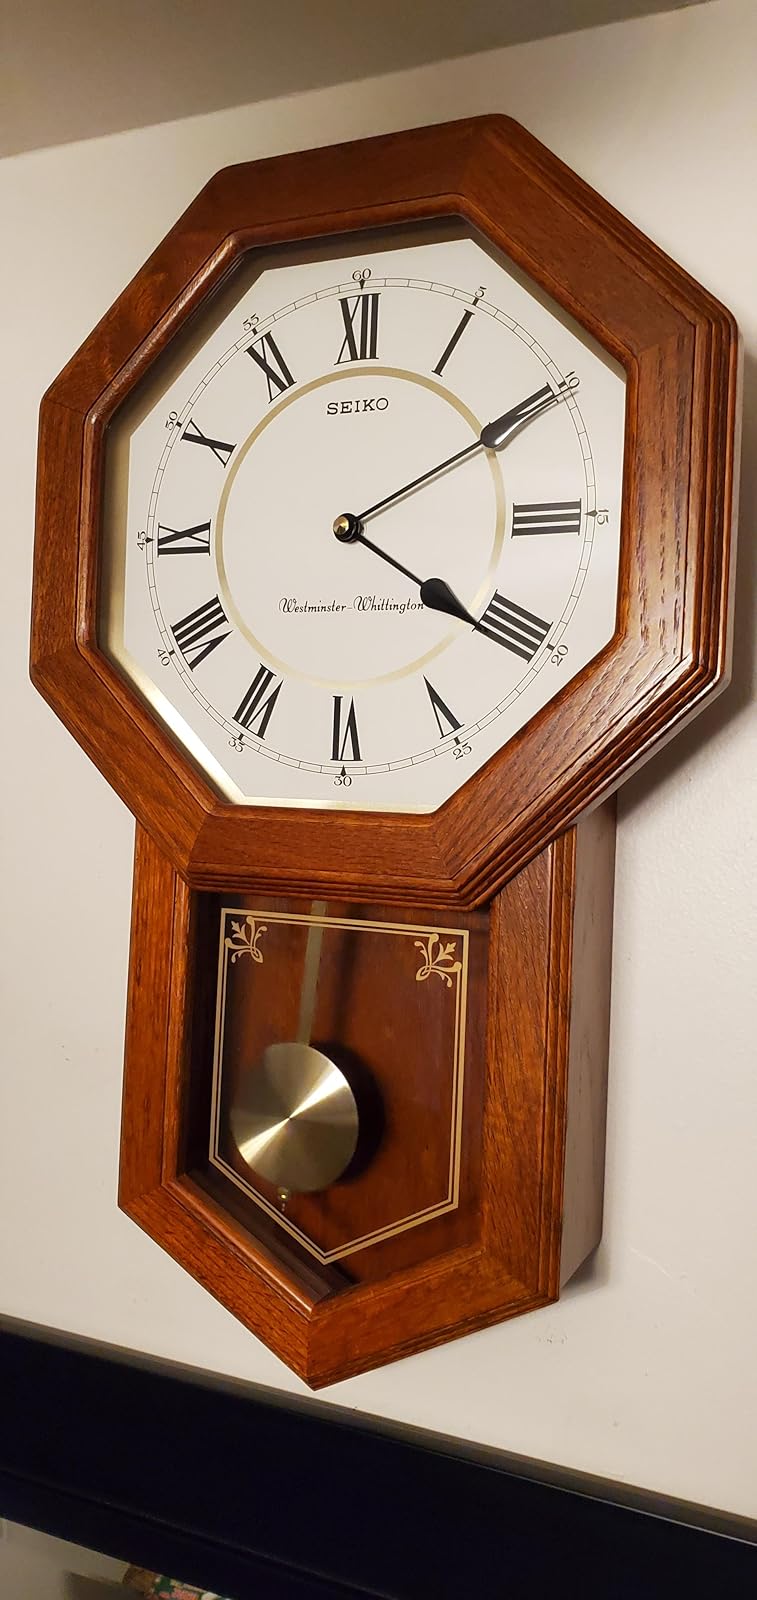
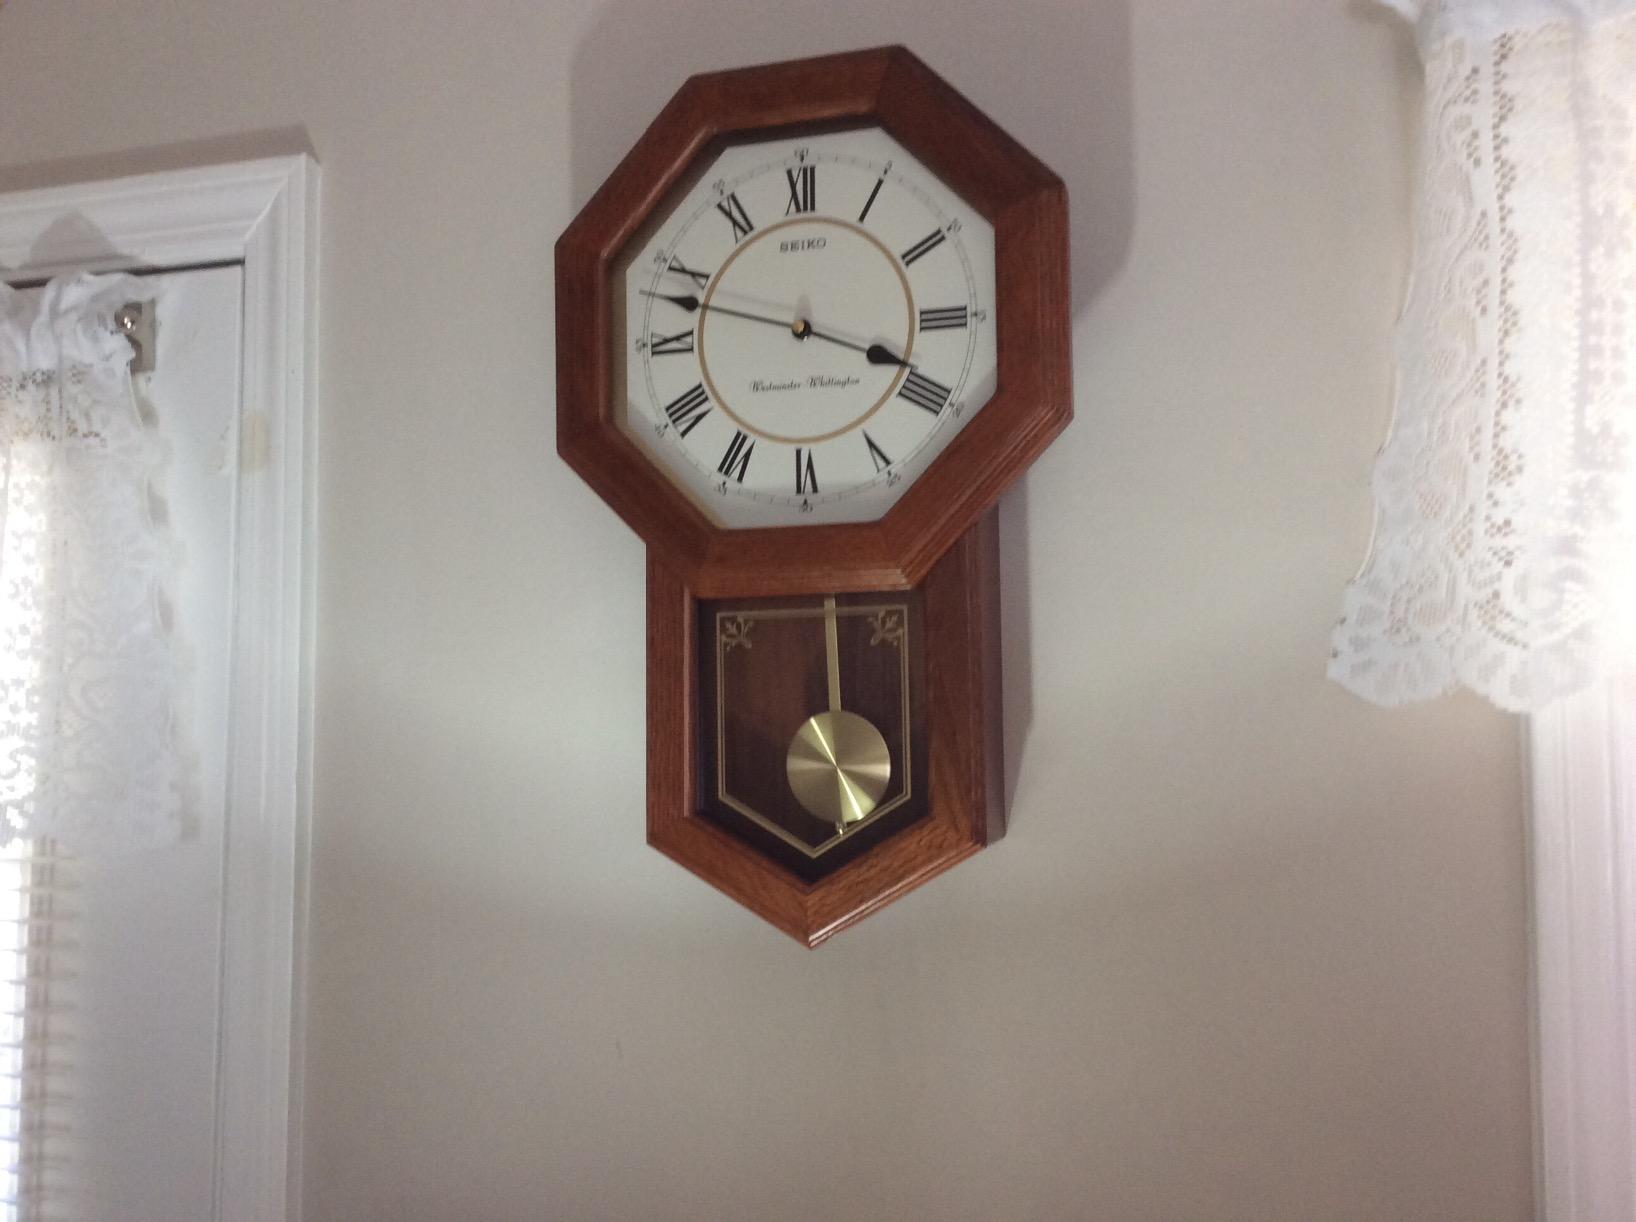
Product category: clock
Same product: yes